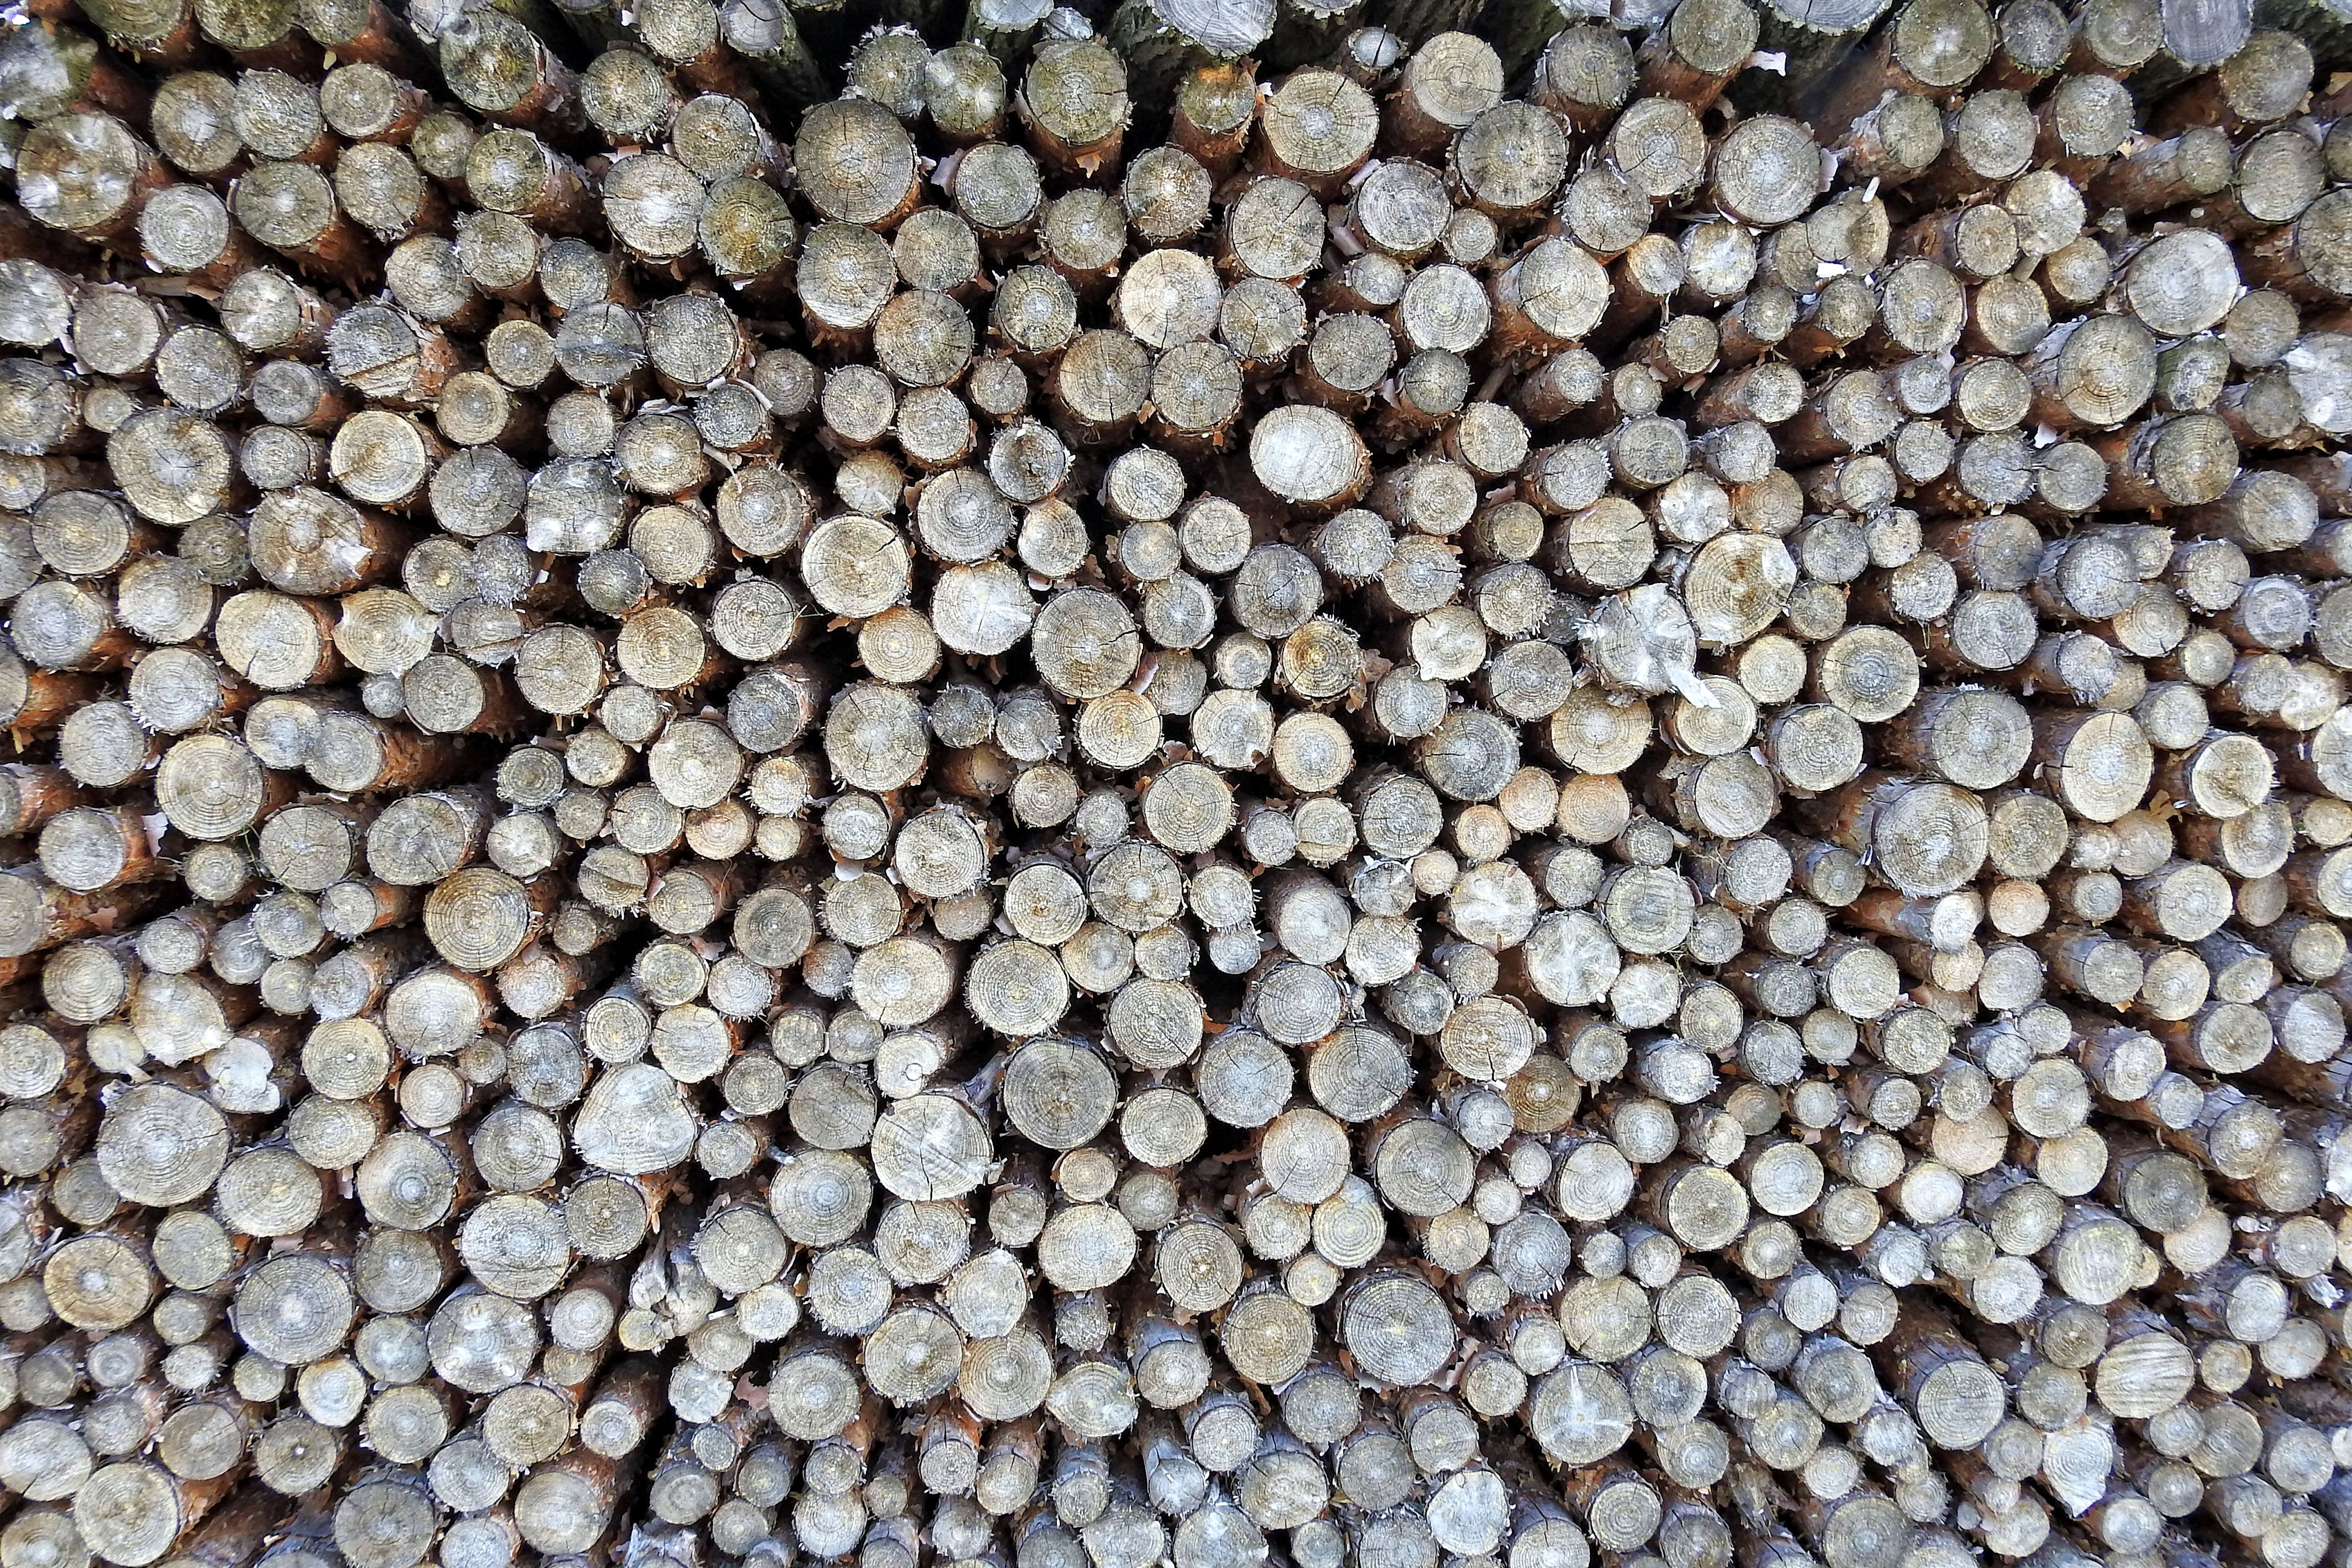
nature, rock, wood, texture, trunk, produce, pebble, soil, material, close up, gravel, stacked up, holzstapel, flooring, grass family